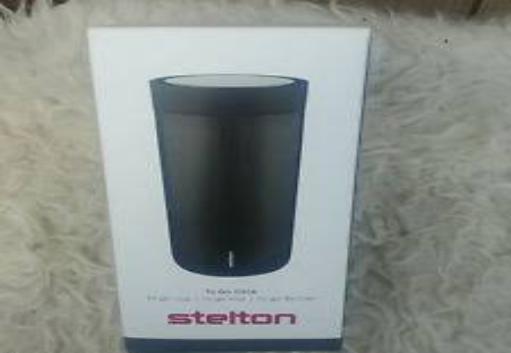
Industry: Necessities